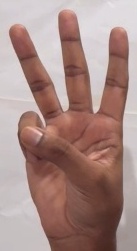
ASL sign: 6